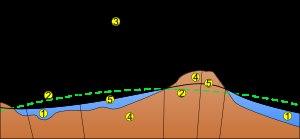
Un géoïde est une surface équipotentielle de référence du champ de pesanteur terrestre.